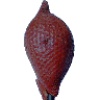
Label: Salak 1